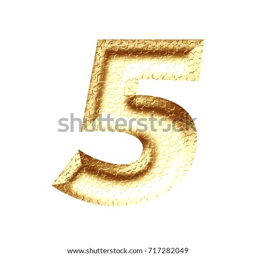
light gold stone number in a 3d illustration with a golden yellow color and rough rocky surface texture in a basic bold font isolated on a white background with clipping path .